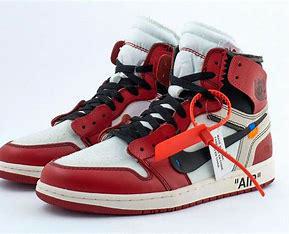
Brand: Jordan
Model: Off-White